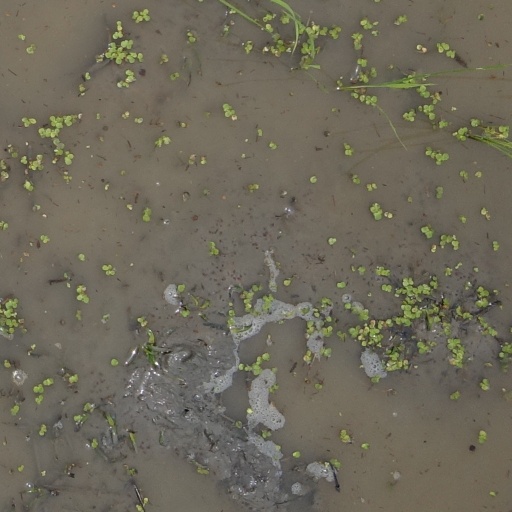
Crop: rice